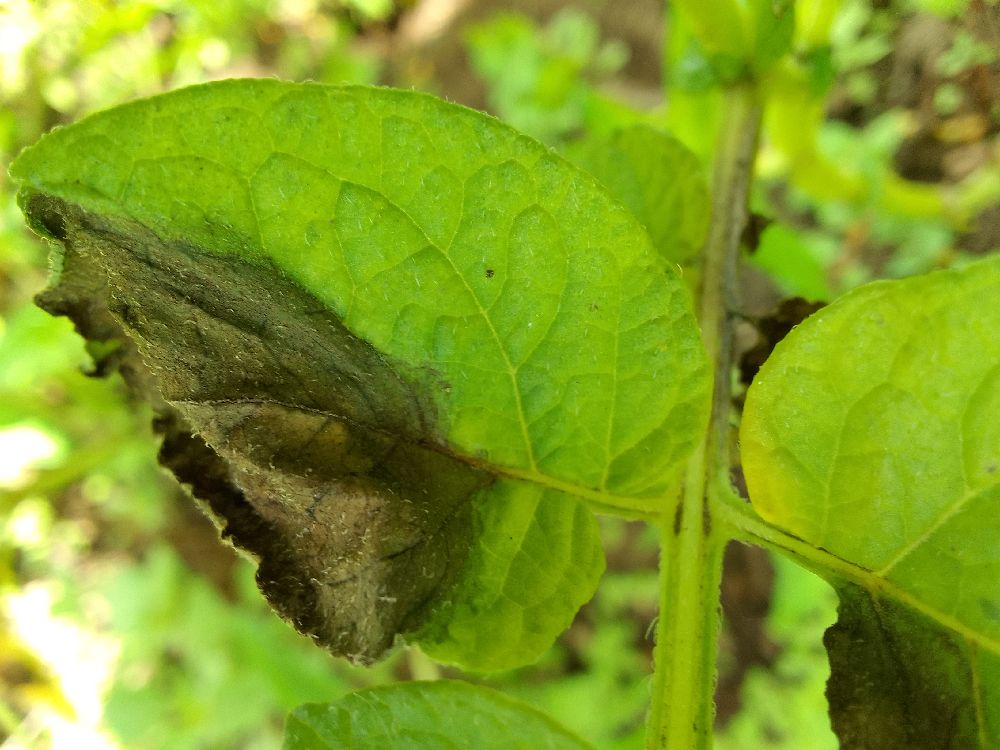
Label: Late blight